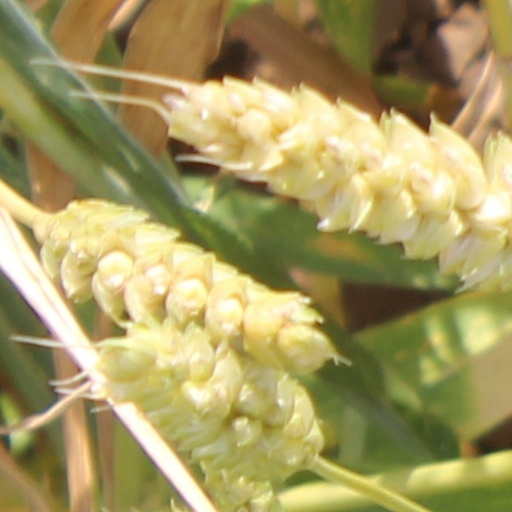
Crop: wheat